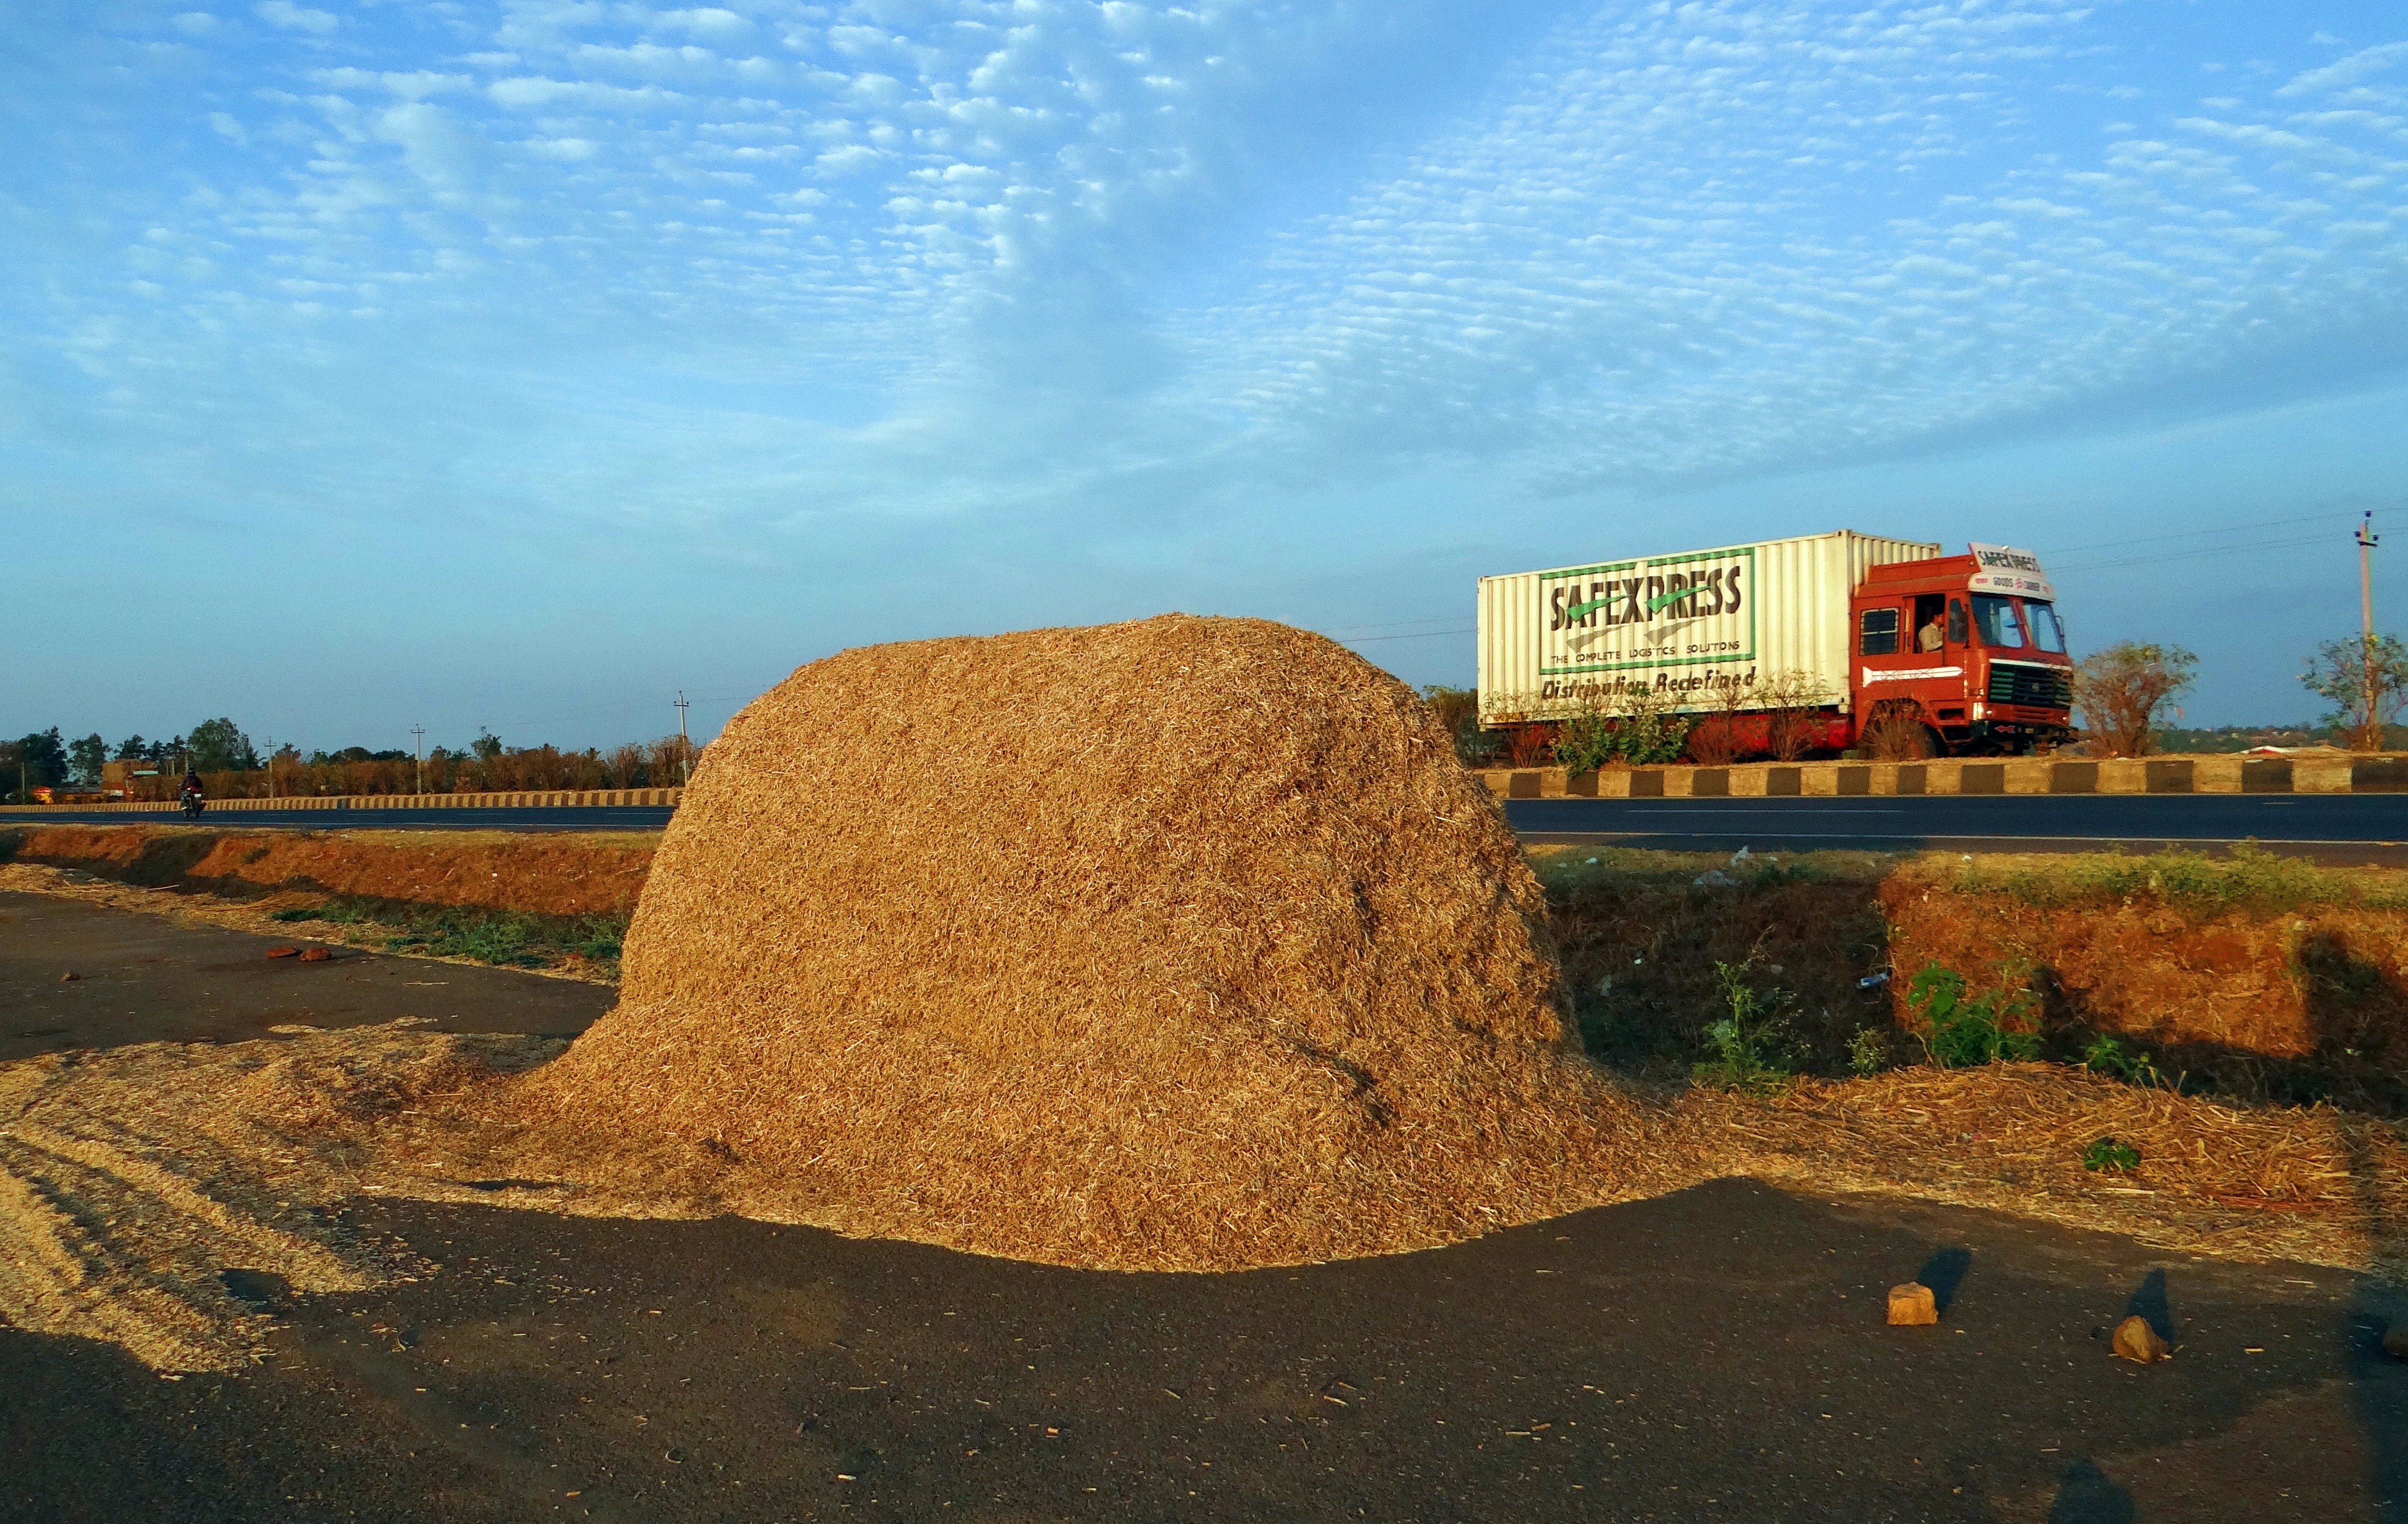
field, soil, agriculture, india, fodder, rural area, sorghum, chaff, jowar, bagasse, crop residue